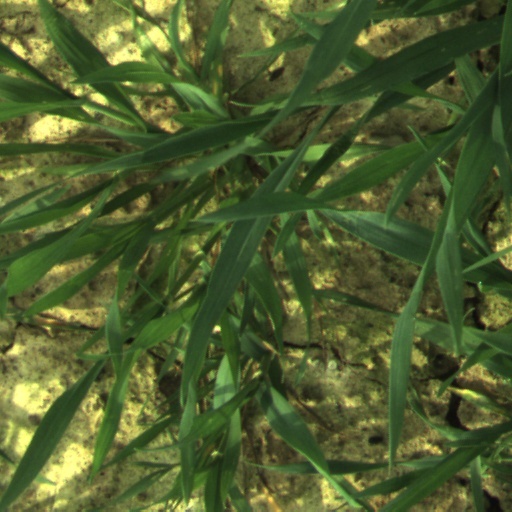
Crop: wheat